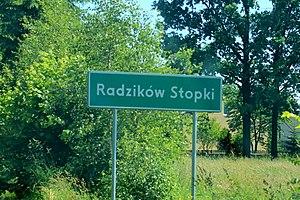
Radzików-Stopki est un village polonais de la gmina de Mordy dans la powiat de Siedlce de la voïvodie de Mazovie dans le centre-est de la Pologne.